2005–06 Liechtenstein Cup

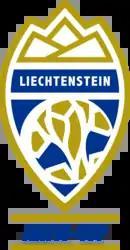
logo of the Liechtenstein Cup

The 2005–06 Liechtenstein Cup was the sixty-first season of Liechtenstein's annual cup competition. Seven clubs competed with a total of sixteen teams for one spot in the first qualifying round of the UEFA Cup. Defending champions were FC Vaduz, who have won the cup continuously since 1998.